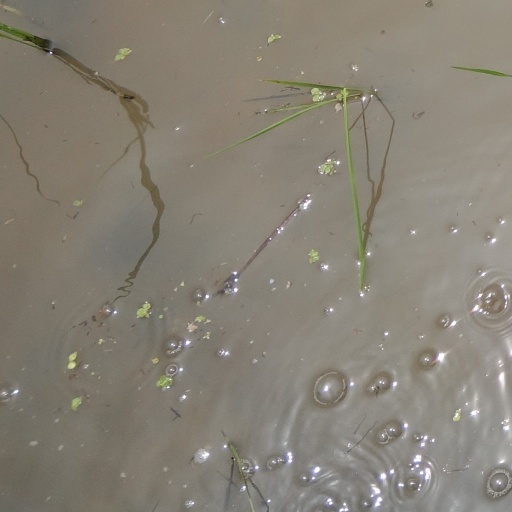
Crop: rice